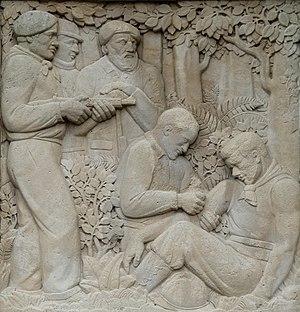
Monument aux morts, Quarré-les-Tombes, Département Yonne, Bourgogne-Franche-Comté, France
Pierre Octave Vigoureux, né le 4 avril 1884 à Avallon et mort le 24 octobre 1965 à Nogent-sur-Marne, à la Maison Nationale des Artistes, est un sculpteur français.